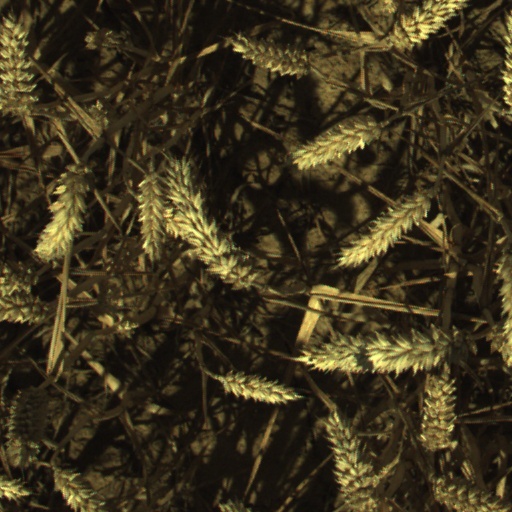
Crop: wheat